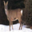
Label: deer